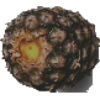
Label: pineapple